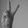
ASL letter: V